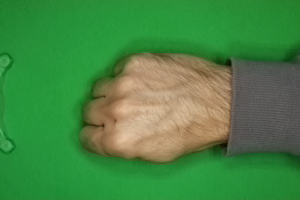
Label: rock